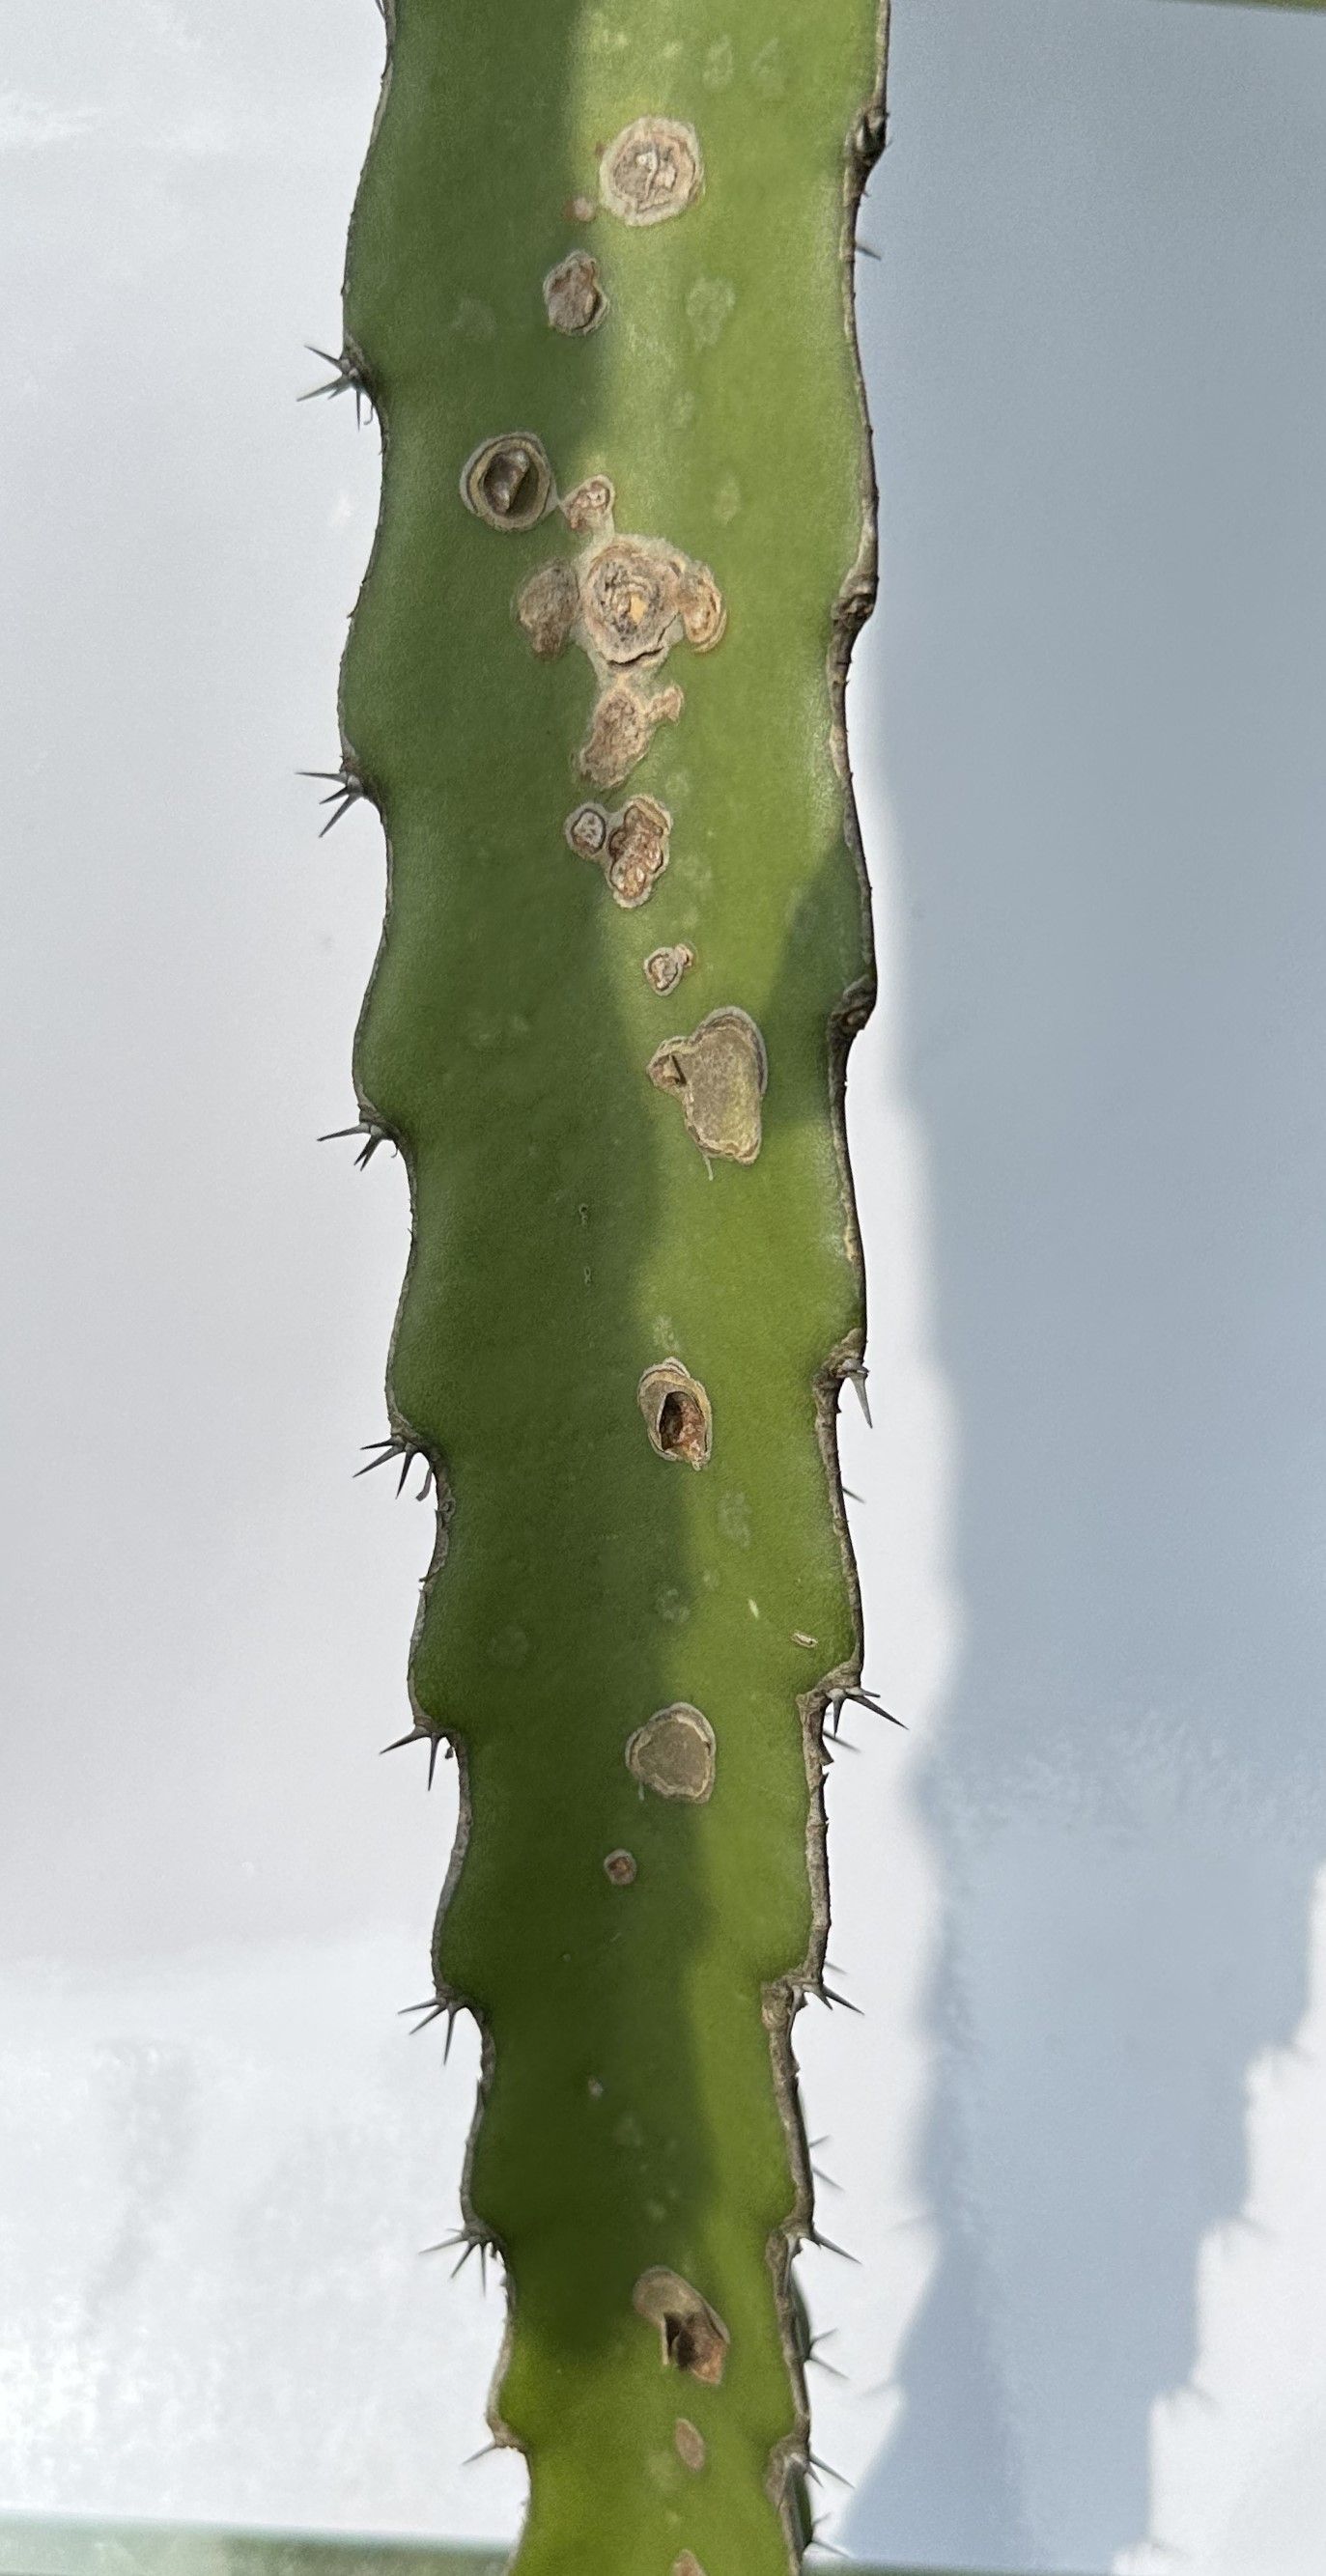
Label: Good leaf